Sport in Ireland

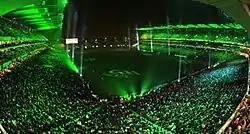
Croke Park in Dublin is the headquarters of the Gaelic Athletic Association.

The sport may be referred to as "Gaelic football" or "Gaelic", if confusion might otherwise arise with association football, but is referred to simply as 'football' within the sport itself, such as the All-Ireland Senior Football Championship. Though it has existed for centuries in Ireland as Caid, Gaelic football was formally arranged into an organised playing code by the Gaelic Athletic Association (GAA) in the late nineteenth century. In terms of support and attendance, it is the most popular sport in Ireland.